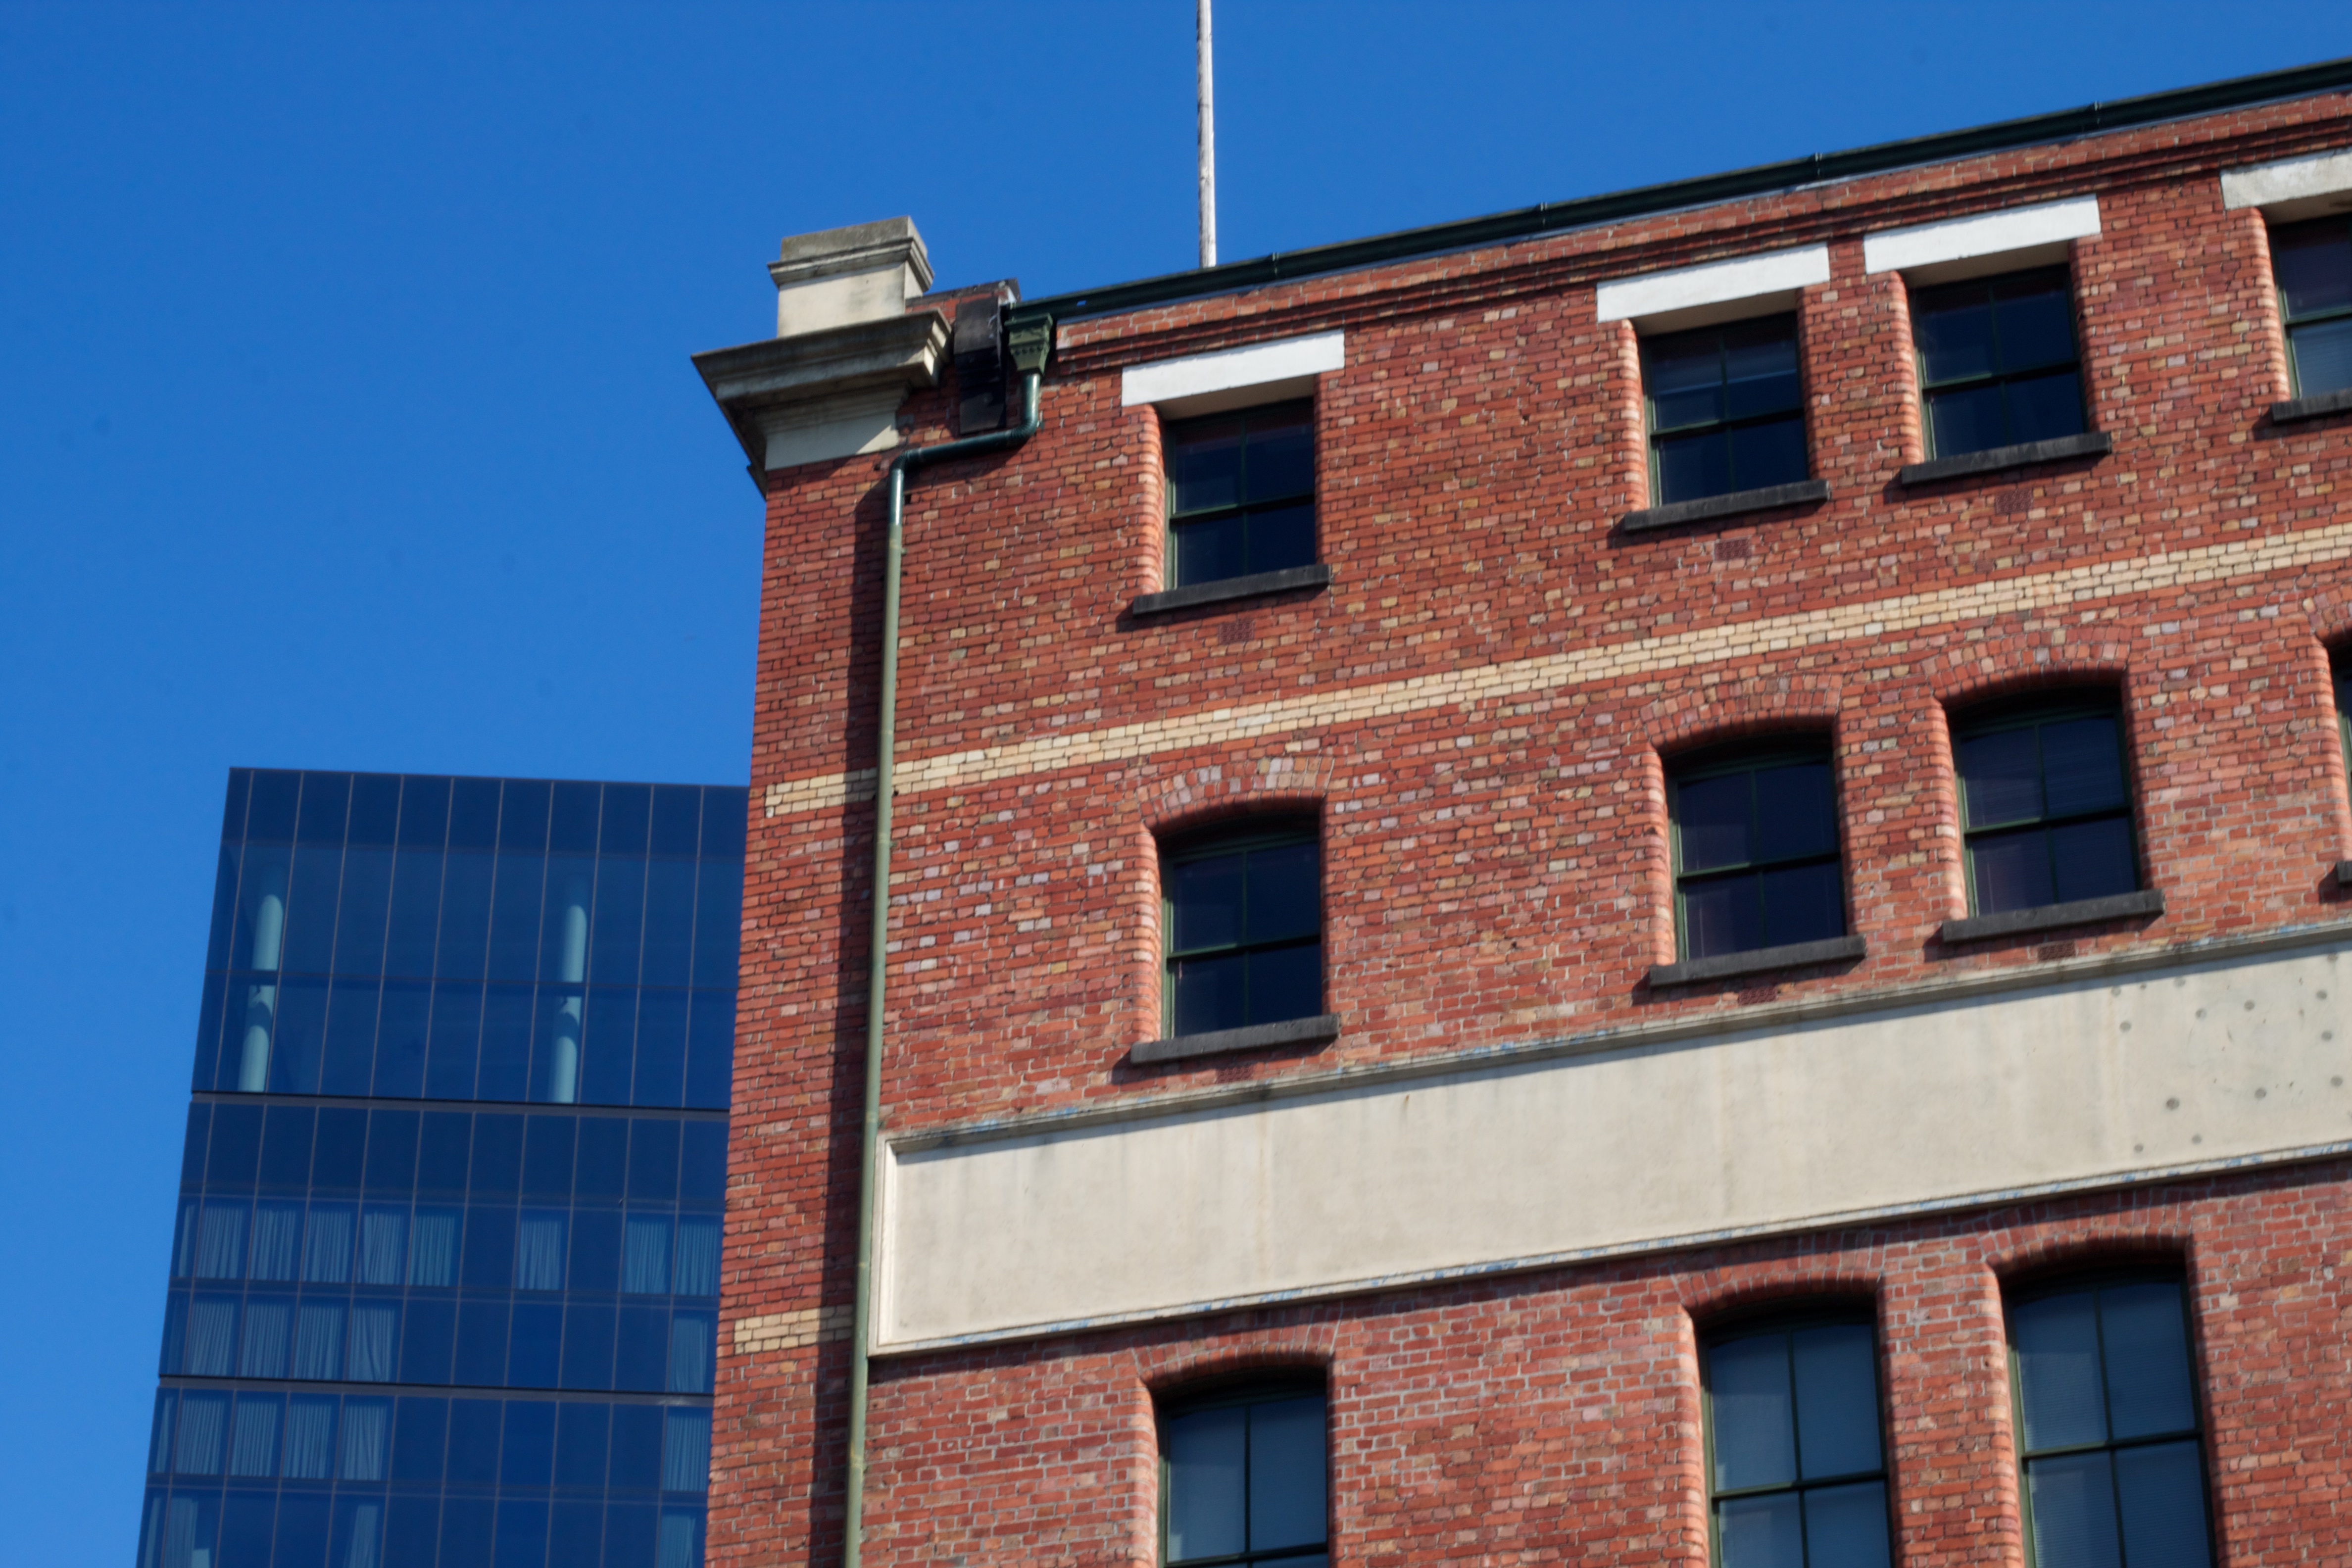
architecture, house, window, roof, wall, downtown, facade, property, blue, brick, brickwork, ds109c, neighbourhood, urban area